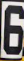
Number: 6